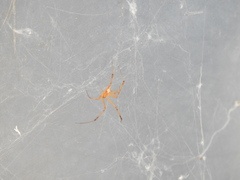
Species: Lactrodectus_hesperus